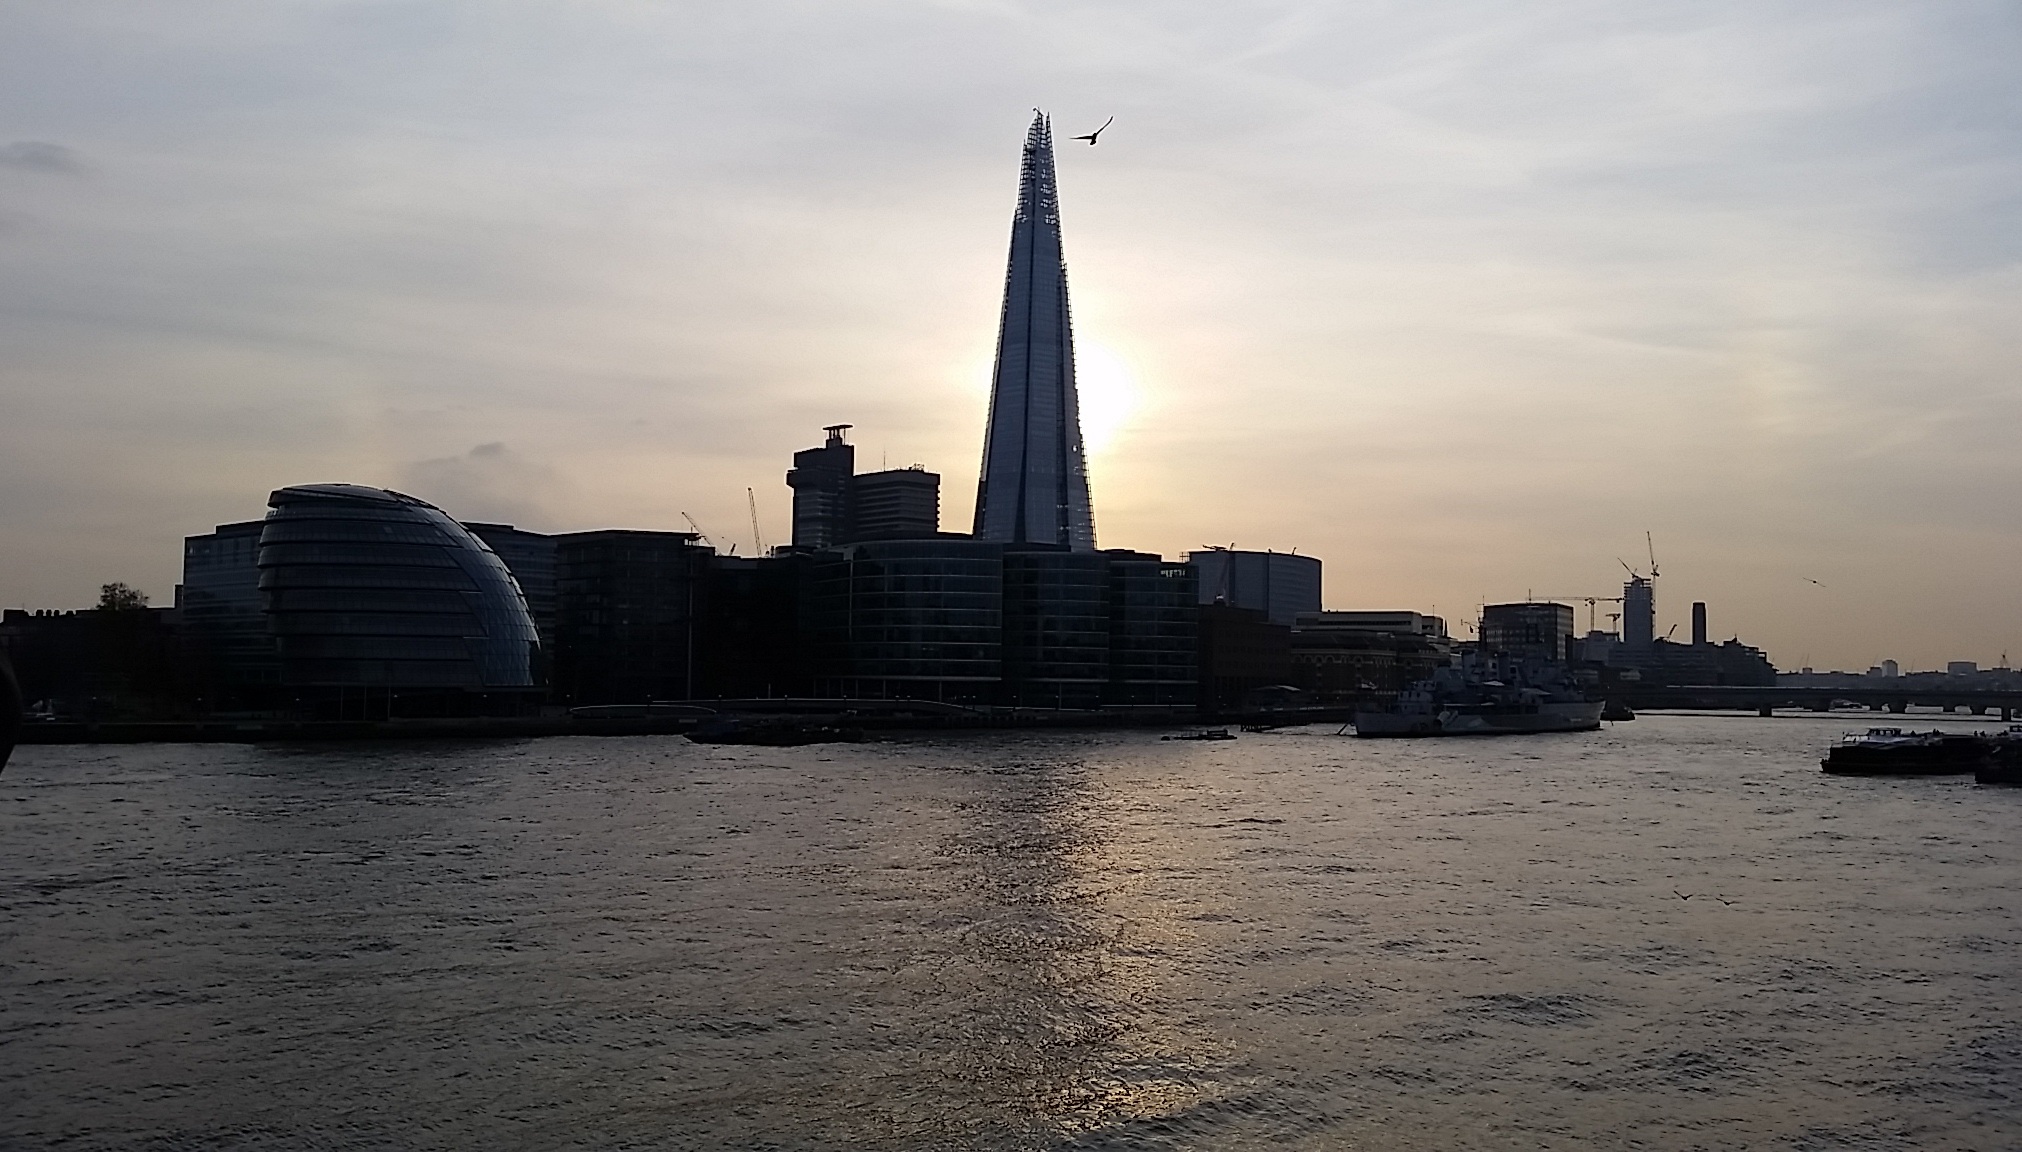
sea, coast, horizon, cloud, architecture, sky, sunrise, sunset, skyline, sunlight, morning, building, dawn, city, skyscraper, river, cityscape, travel, dusk, evening, reflection, tower, bay, landmark, harbor, uk, england, london, thames, shard, london skyline